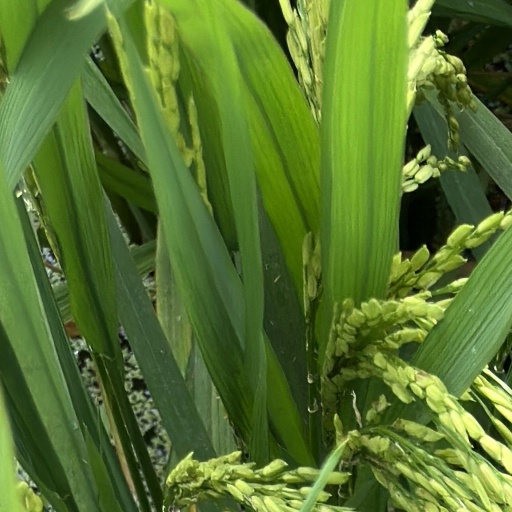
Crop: rice